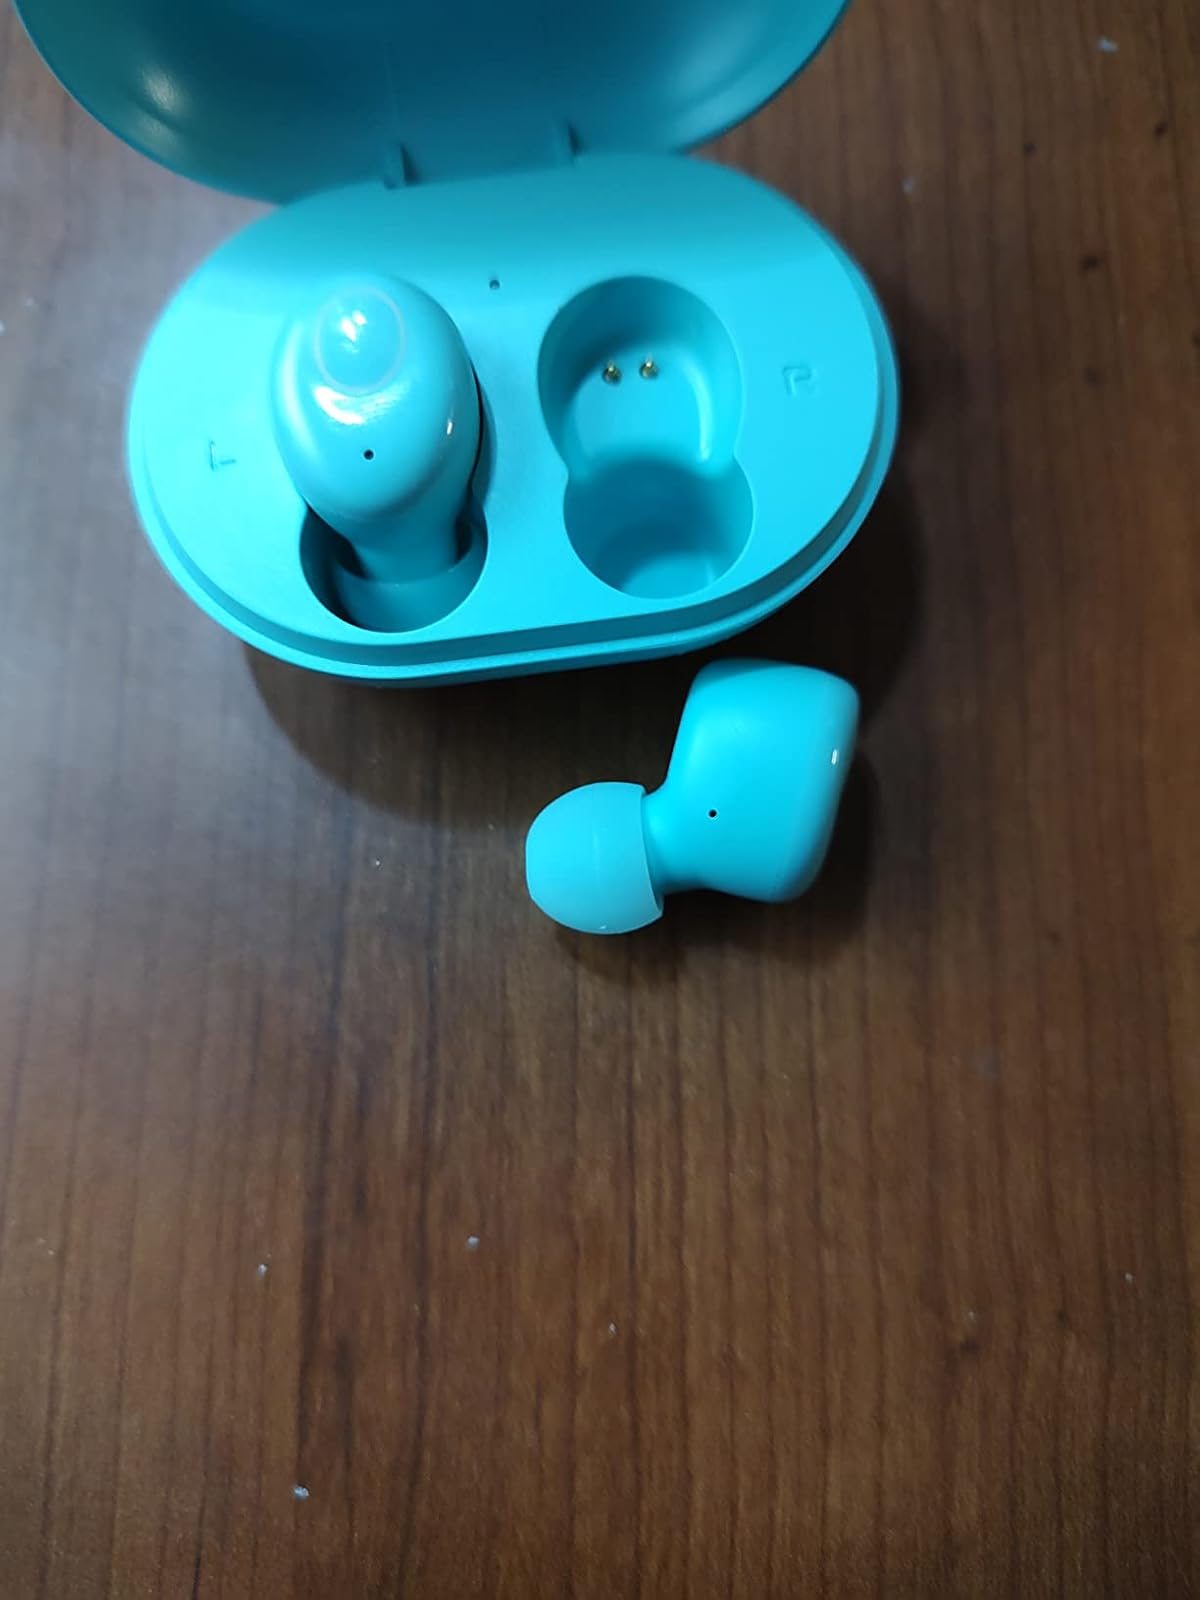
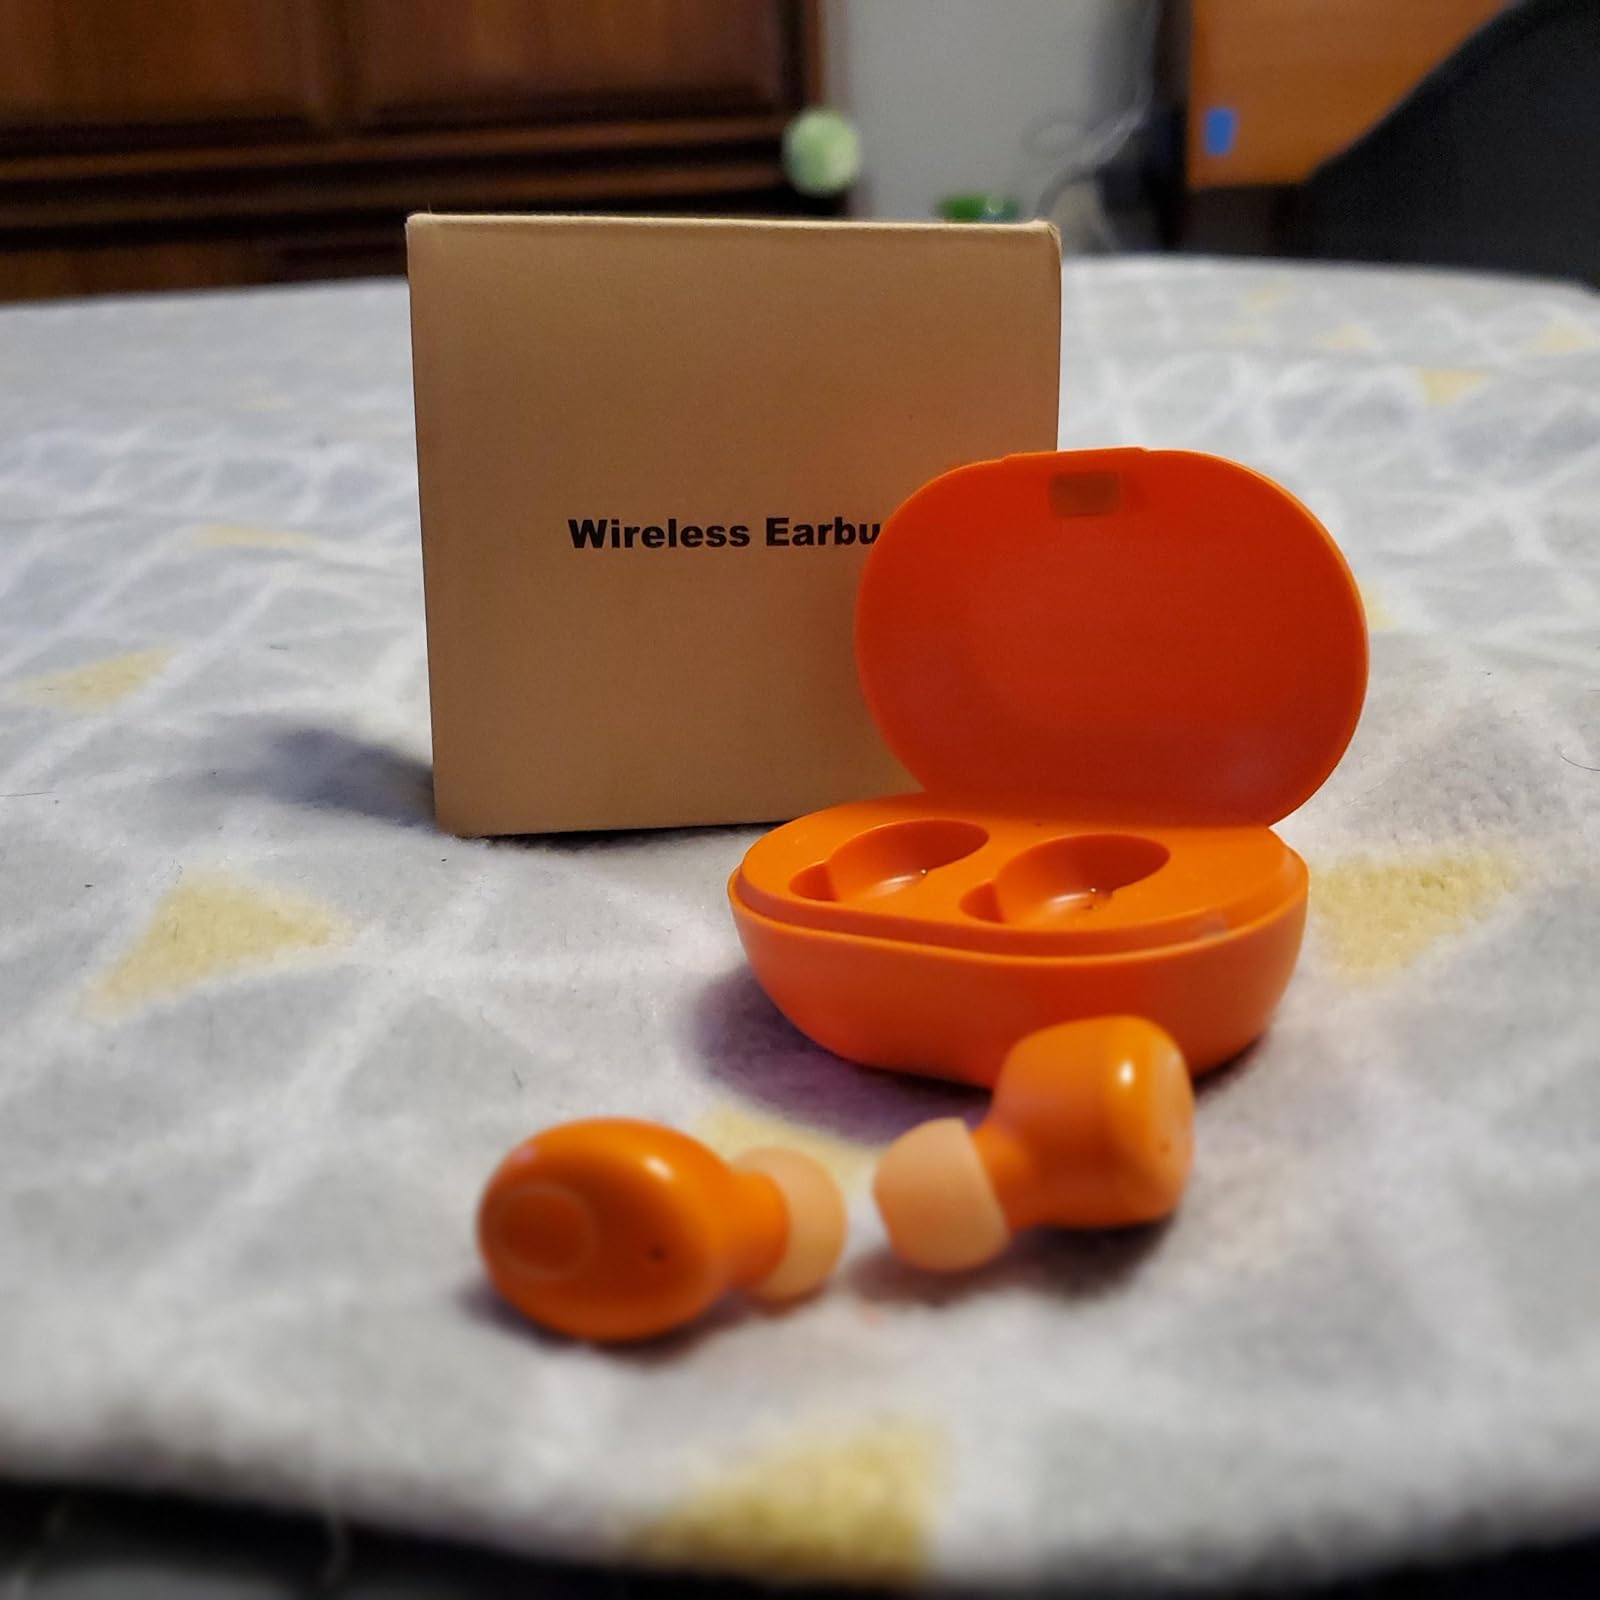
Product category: earbuds
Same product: no